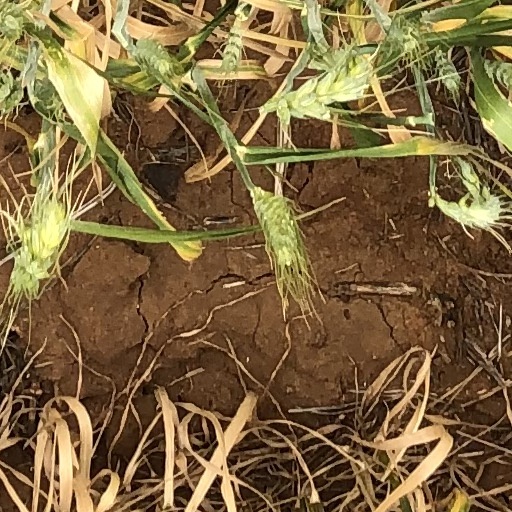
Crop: wheat